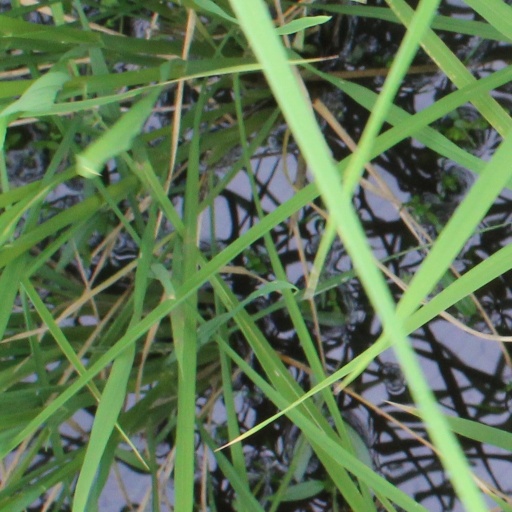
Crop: rice